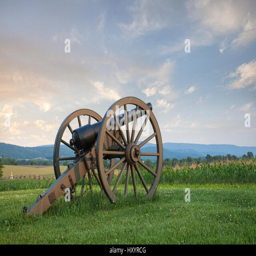
a cannon with the fence